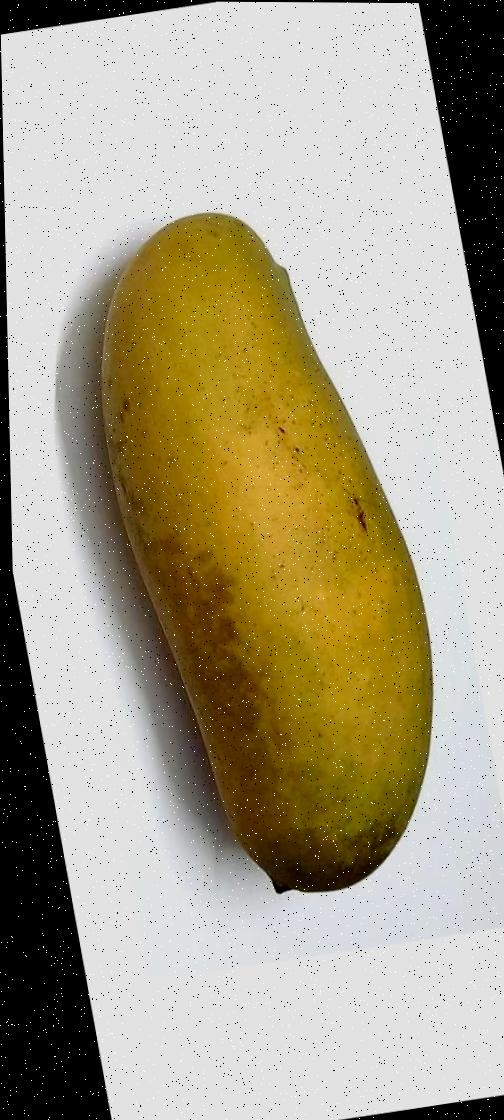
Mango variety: Banana Mango